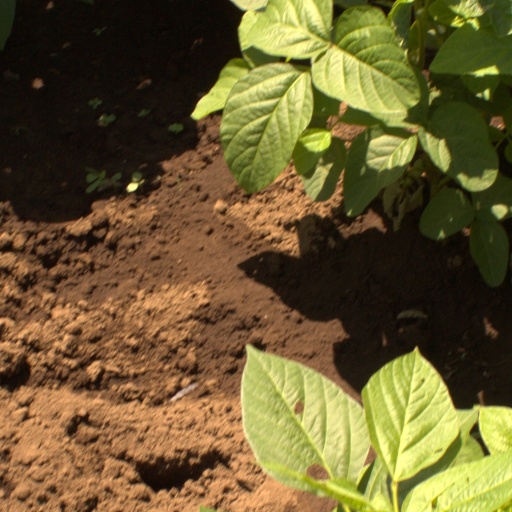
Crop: soybean